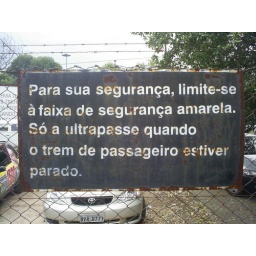
For your safety do not cross the yellow line. Only pass thru it when the composition had stopped in the station.